Orestes Quintana

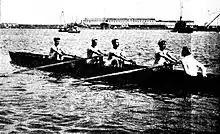
The Spanish rowing team in 1901

Orestes Demóstenes Homero Quintana y Vigo (1880 – 4 April 1909) was a Spanish rower. He competed in the men's coxed four event at the 1900 Summer Olympics.